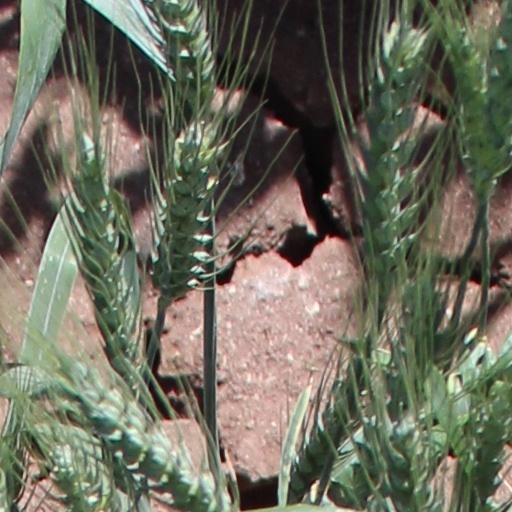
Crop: wheat